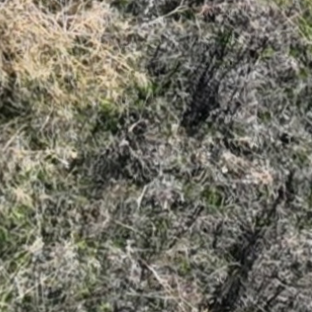
Month: october